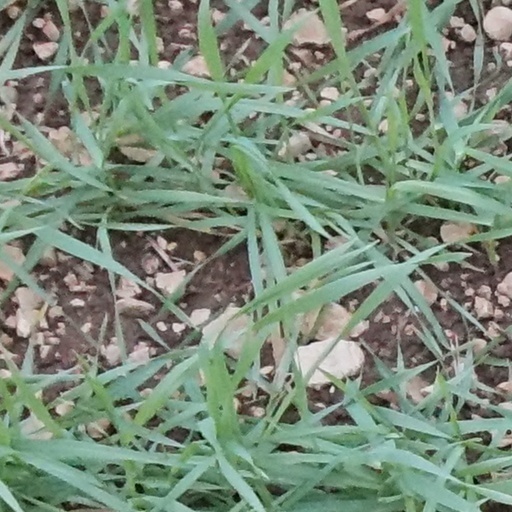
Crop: wheat